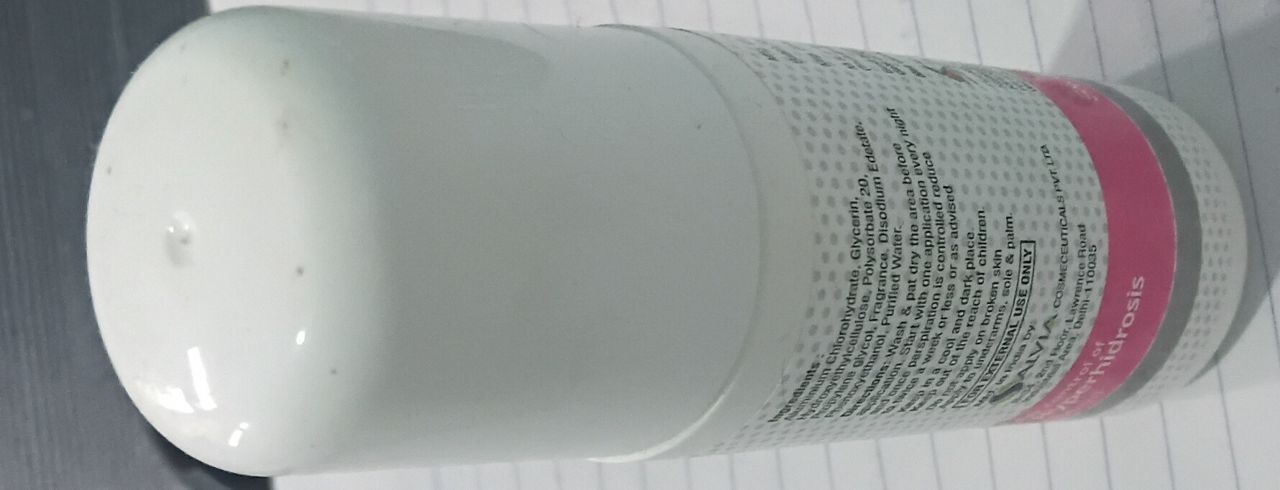
Label: plastic